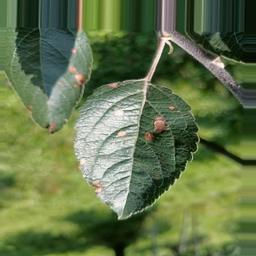
Label: Alternaria